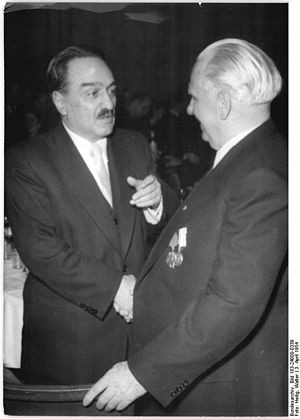
Anastas Mikojan / Diplomati i udlandet
Mikojan taler med Wilhelm Pieck i Østberlin i Østtyskland i 1954.
Anastas Ivanovitj Mikojan var en gammelbolsjevik og sovjetisk statsmand under Vladimir Lenin, Josef Stalin, Nikita Khrusjtjov og Leonid Bresjnev. Han var den eneste sovjetiske politiker, som klarede at blive siddende i de højeste magtcirkler i Sovjetunionens kommunistiske parti, mens magtkampen bølgede mellem centralkomitéen og politbureauet - lige fra den senere periode af Lenins styre over perioderne med Stalin og Khrusjtjov til en fredelig, men dog tvungen, pensionering efter Bresjnev havde haft magten i nogle måneder, alt i alt en periode på over 40 år.